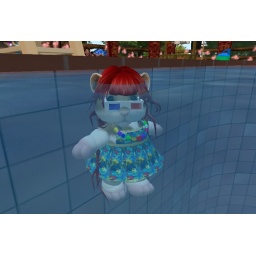
Pyewacket swimming in a dress and 3D glasses lol